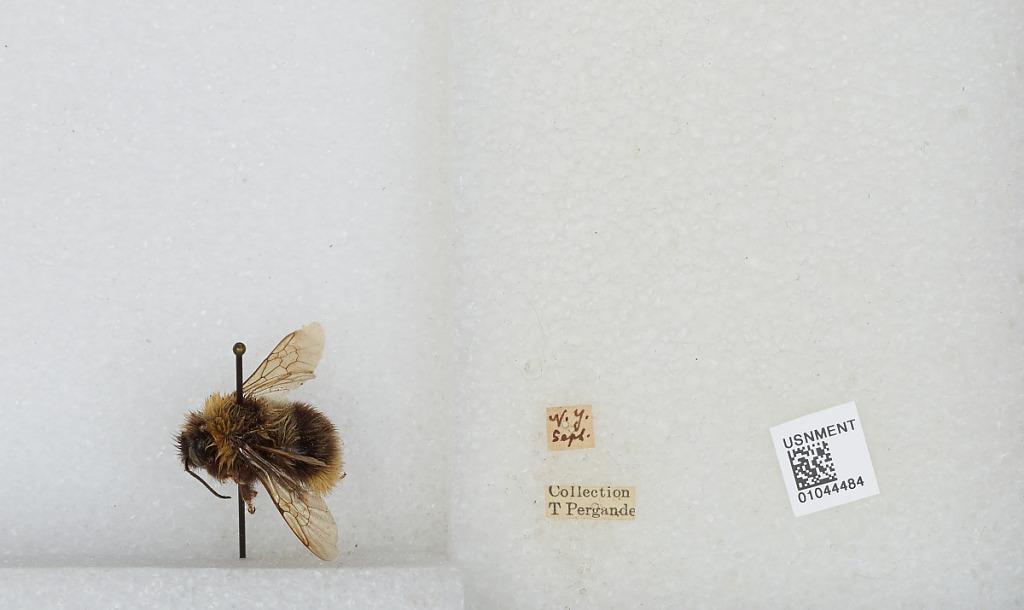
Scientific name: Bombus sp.
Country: United States
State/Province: New York